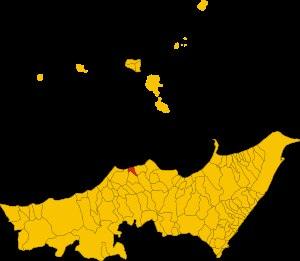
Brolo est une commune de la province de Messine dans la région Sicile en Italie.